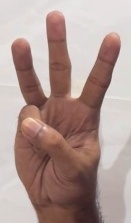
ASL sign: 6